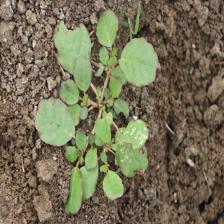
Label: BroadLeafWeed